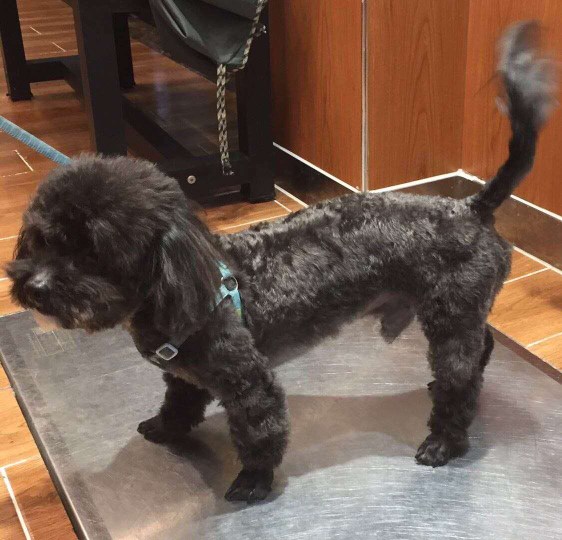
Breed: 7449-n000128-teddy